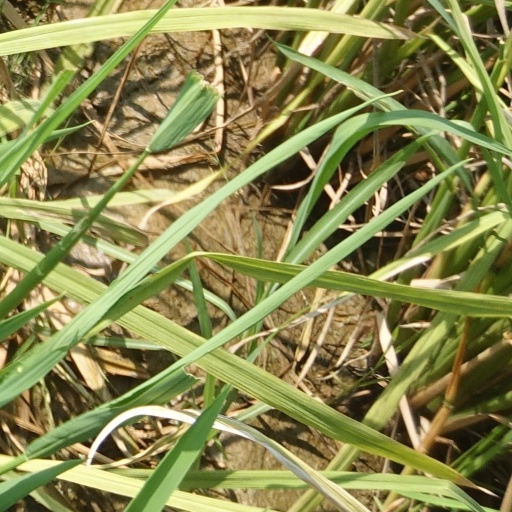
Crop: rice